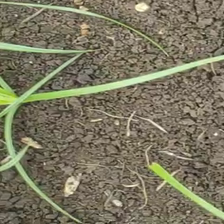
Weed species: Lavhala_(Cyperus_Rotundus)